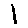
Label: 1